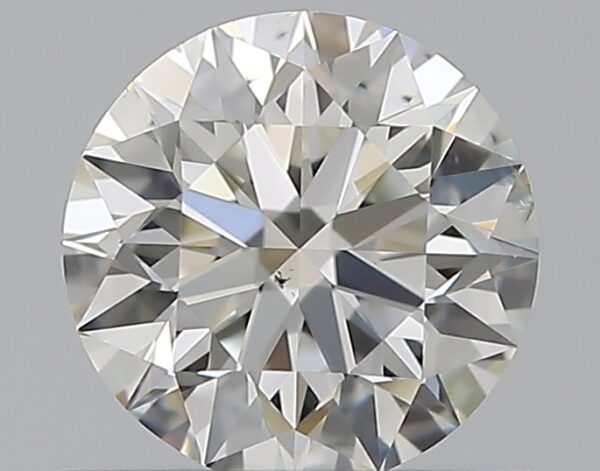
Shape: round
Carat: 0.5
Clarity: SI2
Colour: J
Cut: EX
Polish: EX
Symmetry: EX
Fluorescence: N
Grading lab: GIA
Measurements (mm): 5.06 x 5.08 x 3.17